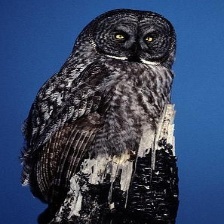
Species: GREAT GRAY OWL
Scientific name: STRIX NEBULOSA
ImageNet parent category: great_grey_owl